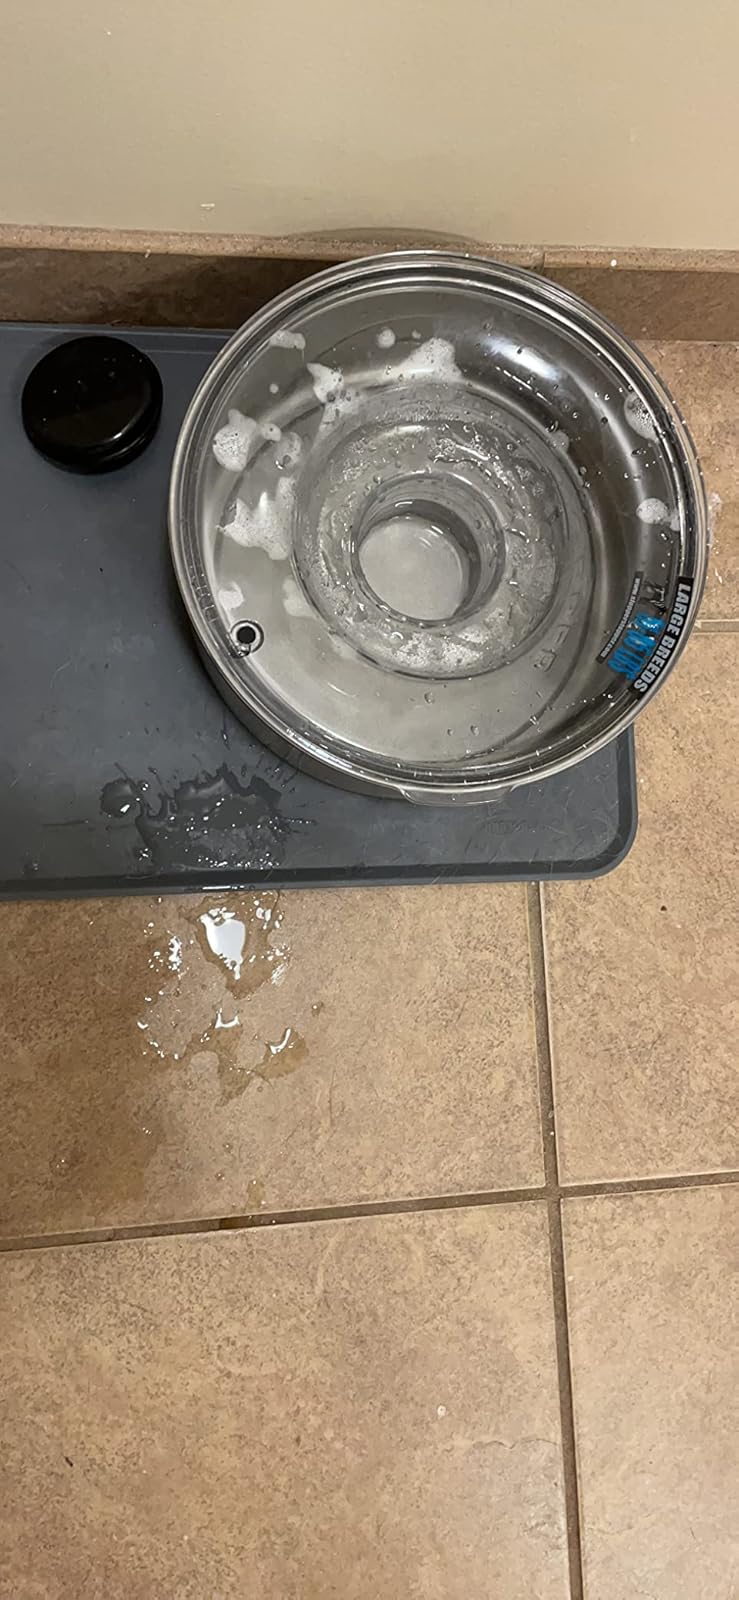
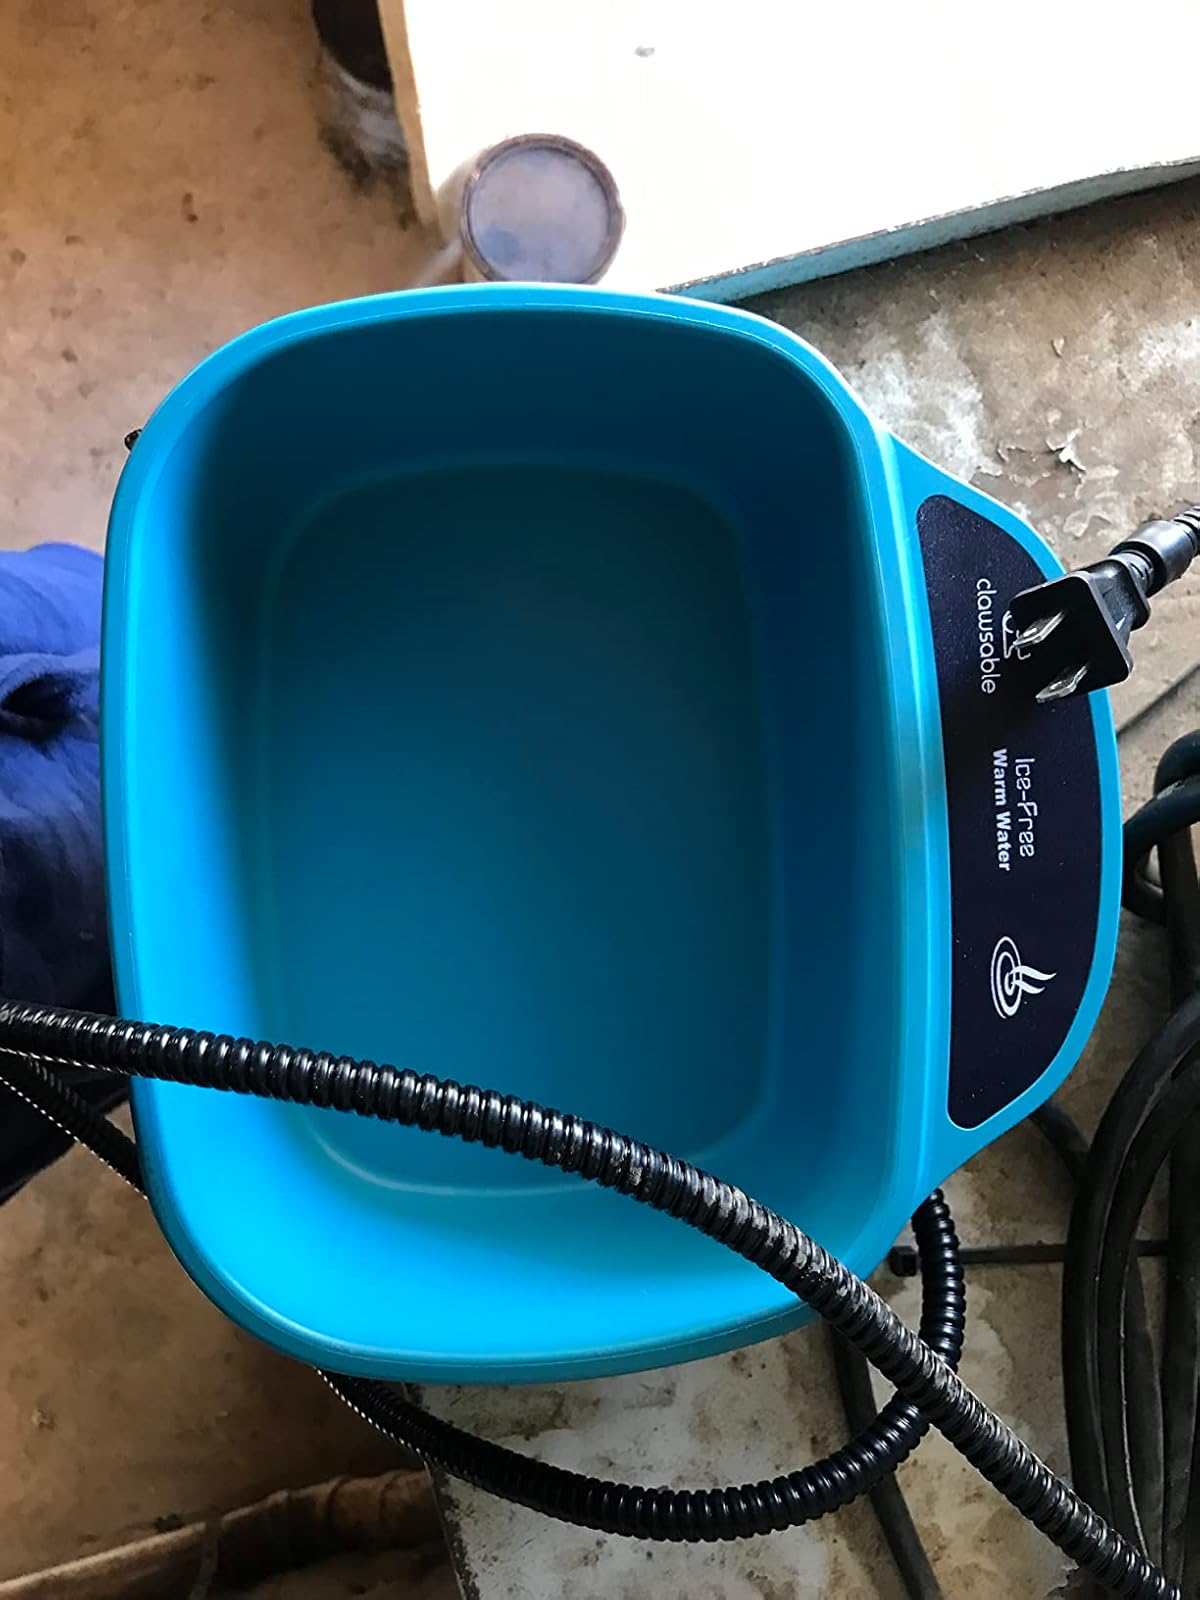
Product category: items_bowl
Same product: no